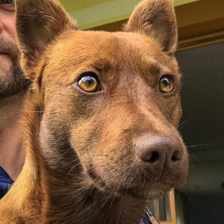
Label: animals